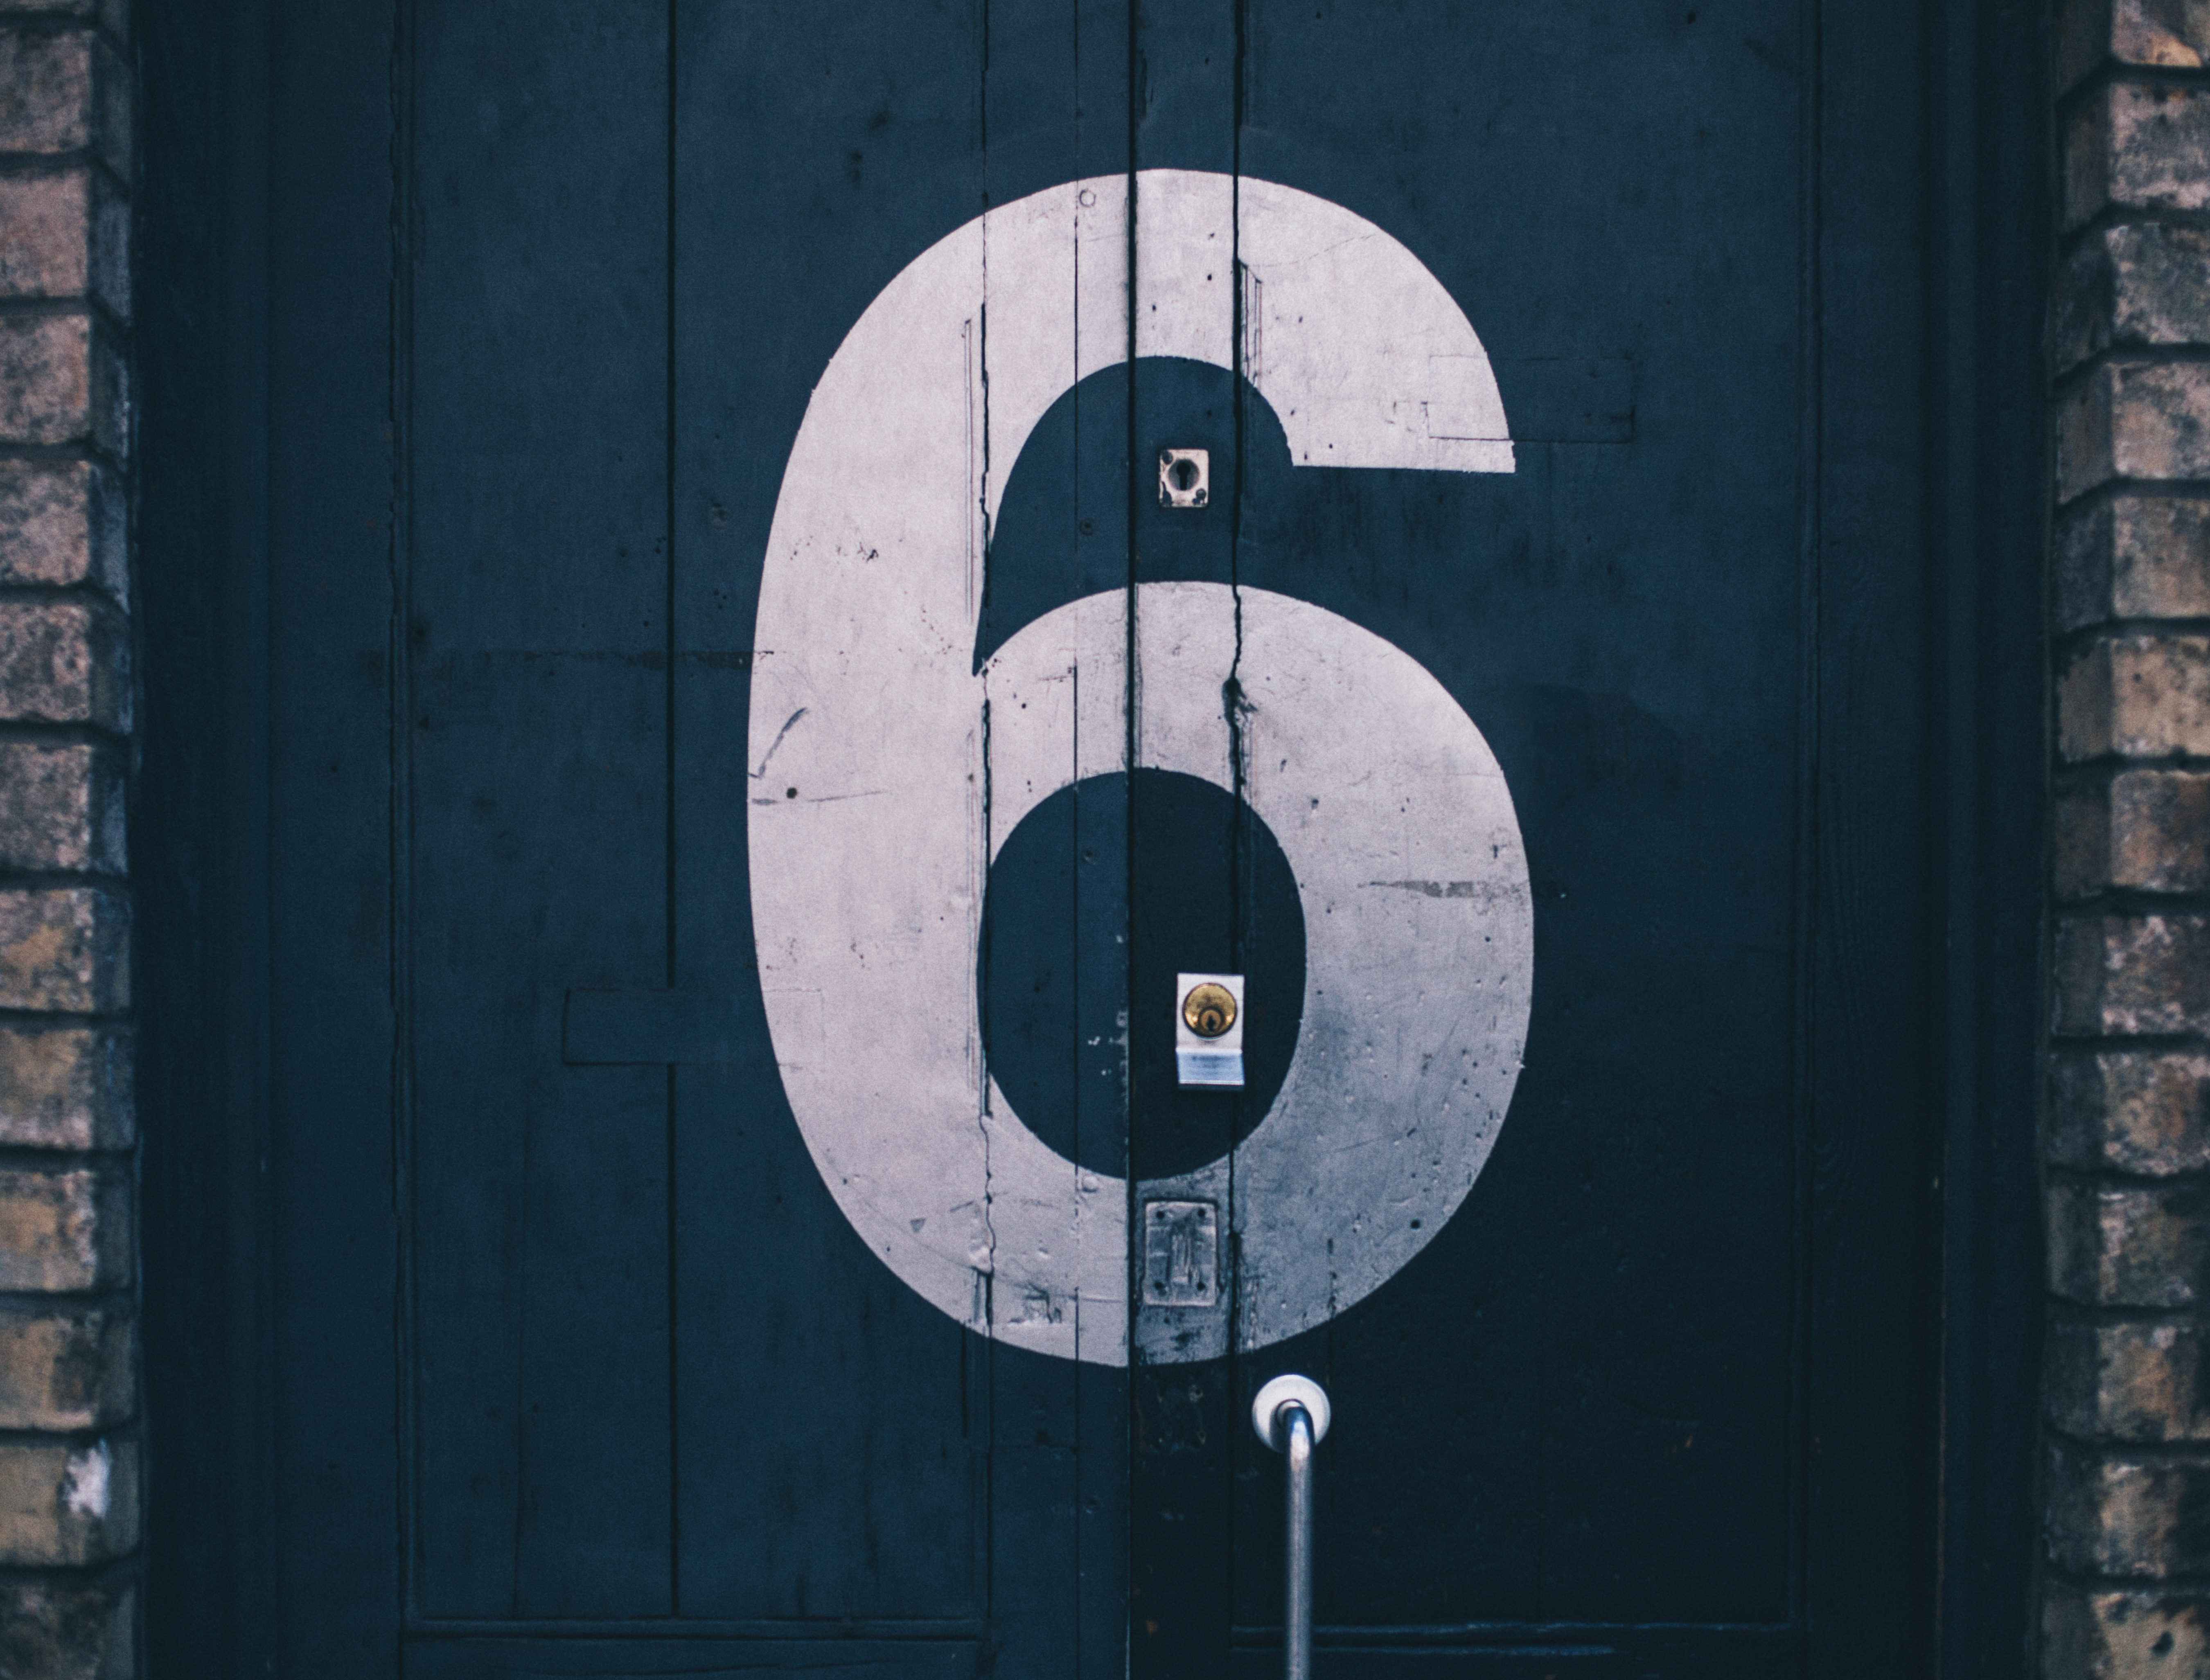
number, wall, color, blue, circle, art, shape